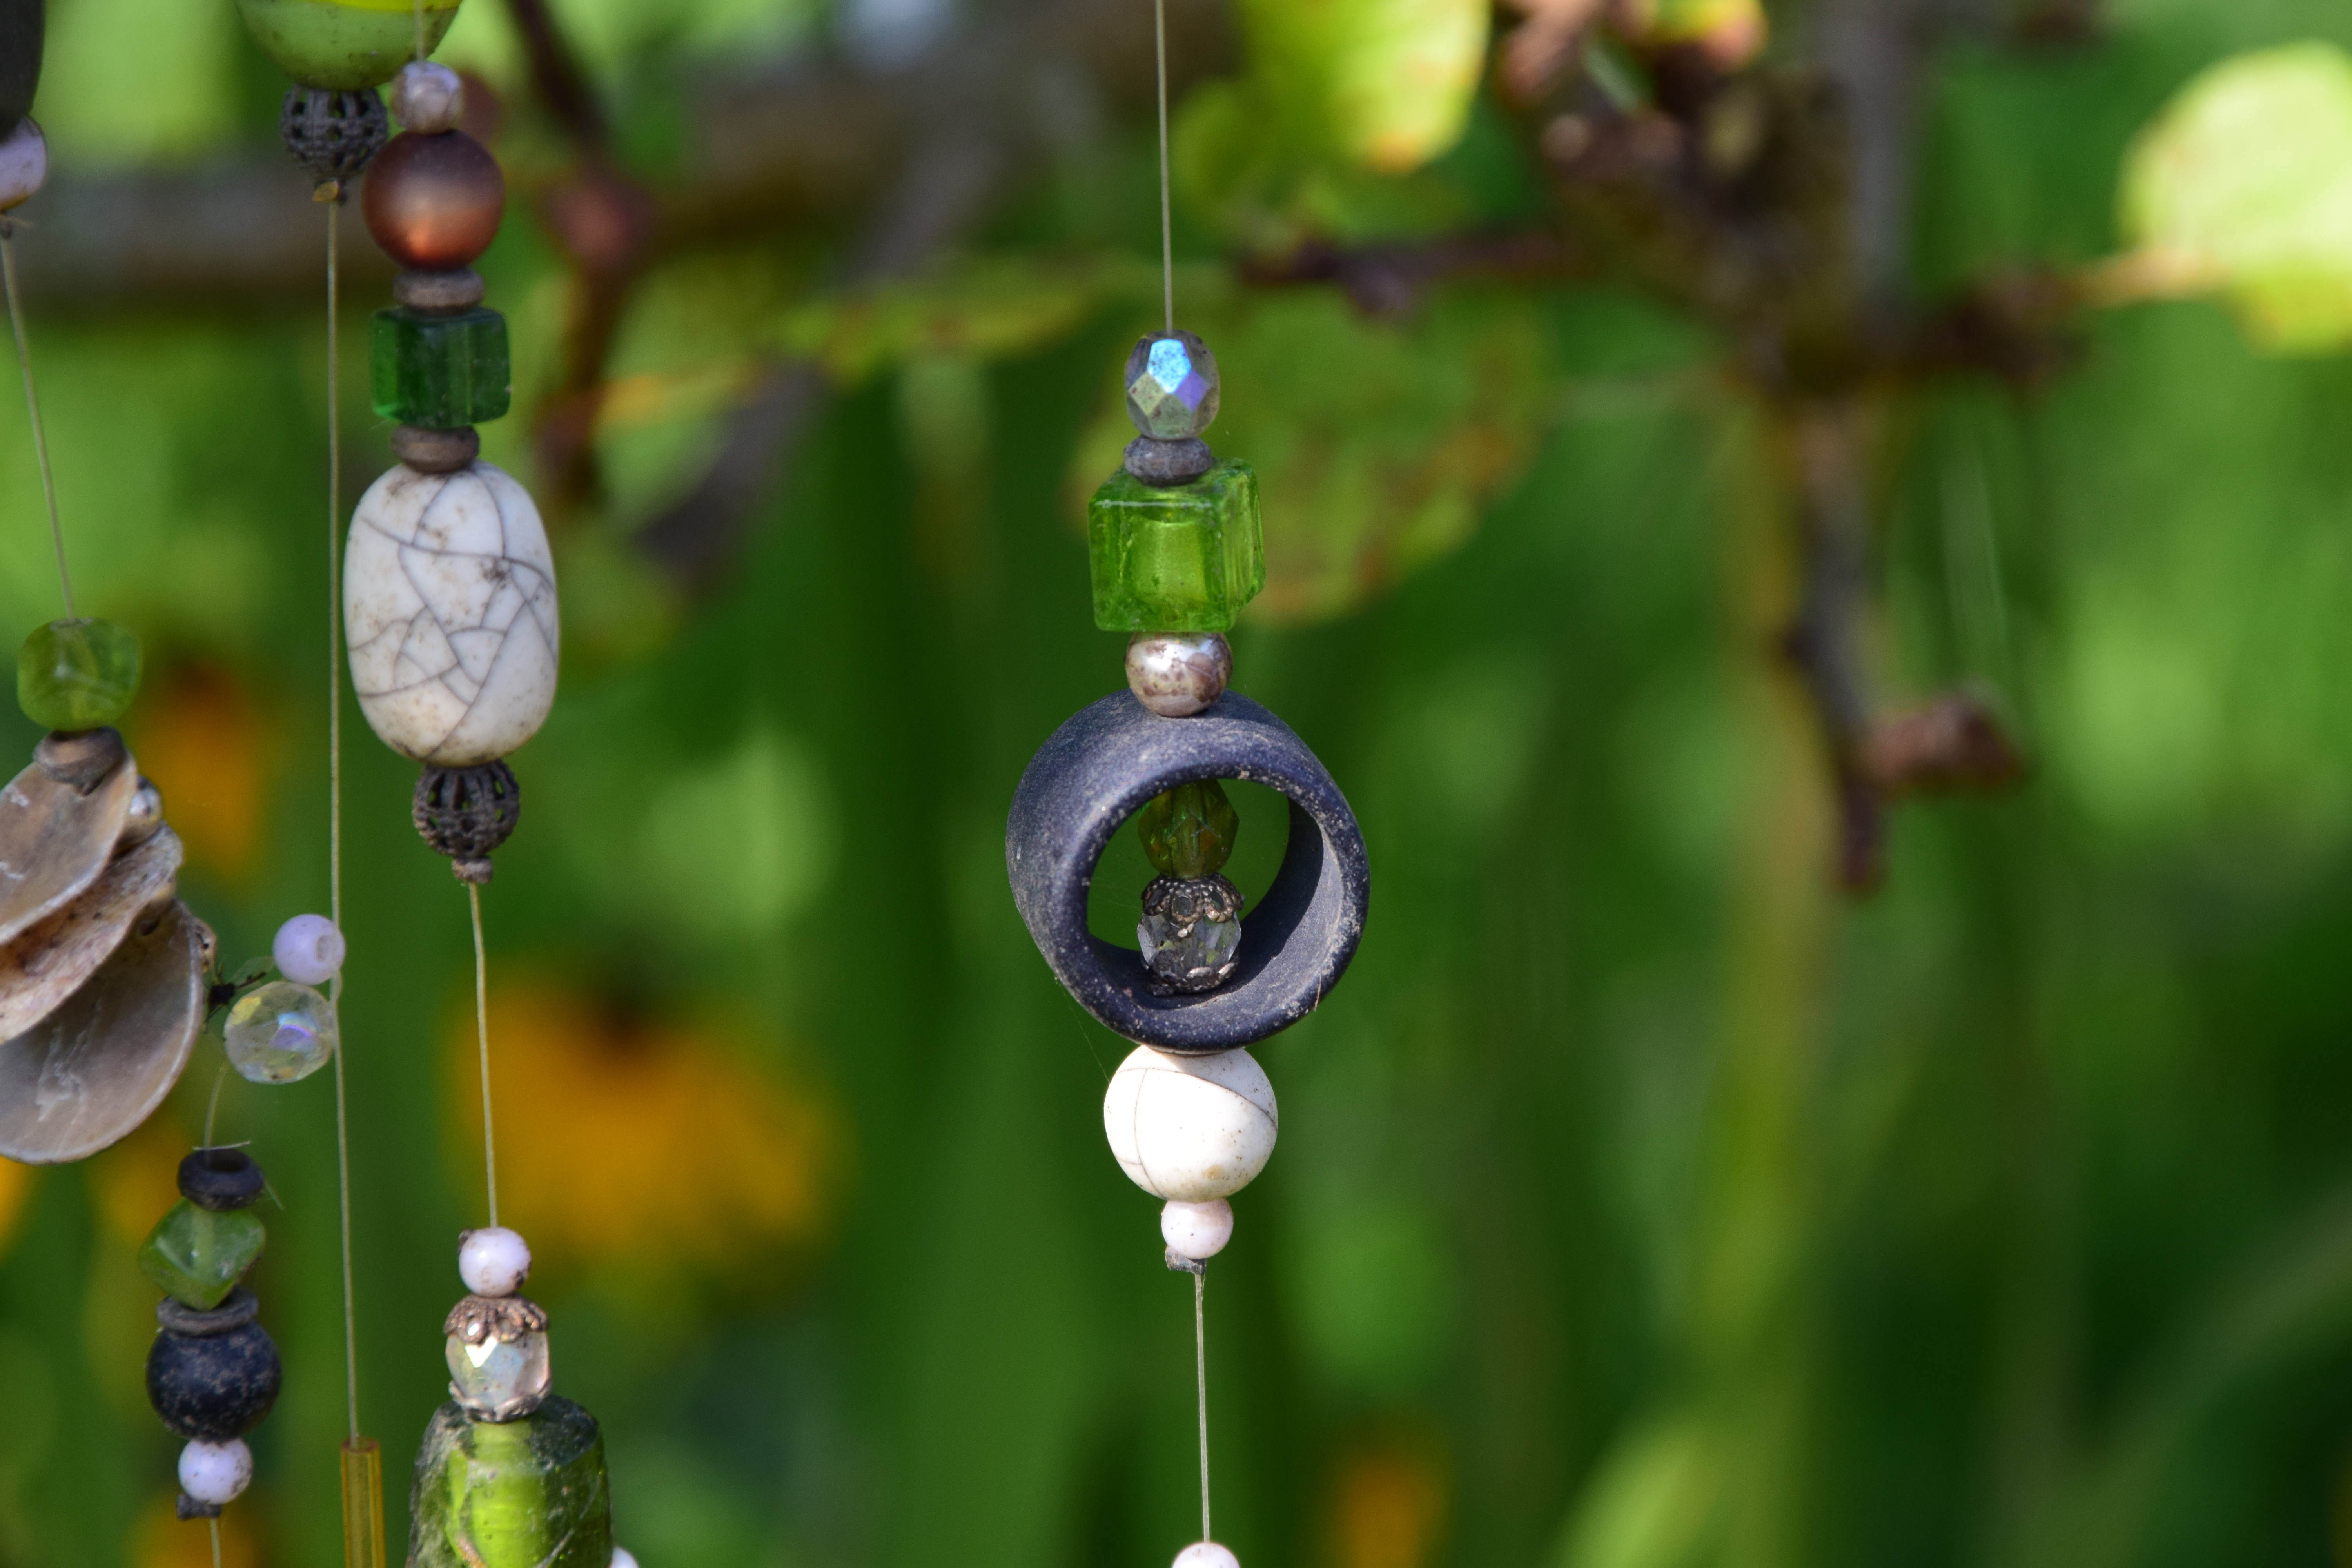
nature, branch, plant, leaf, flower, summer, decoration, green, produce, romantic, botany, garden, flora, playful, ornament, wildflower, jewellery, decorative, beautiful, beads, macro photography, garden decoration, flowering plant, plant stem, land plant